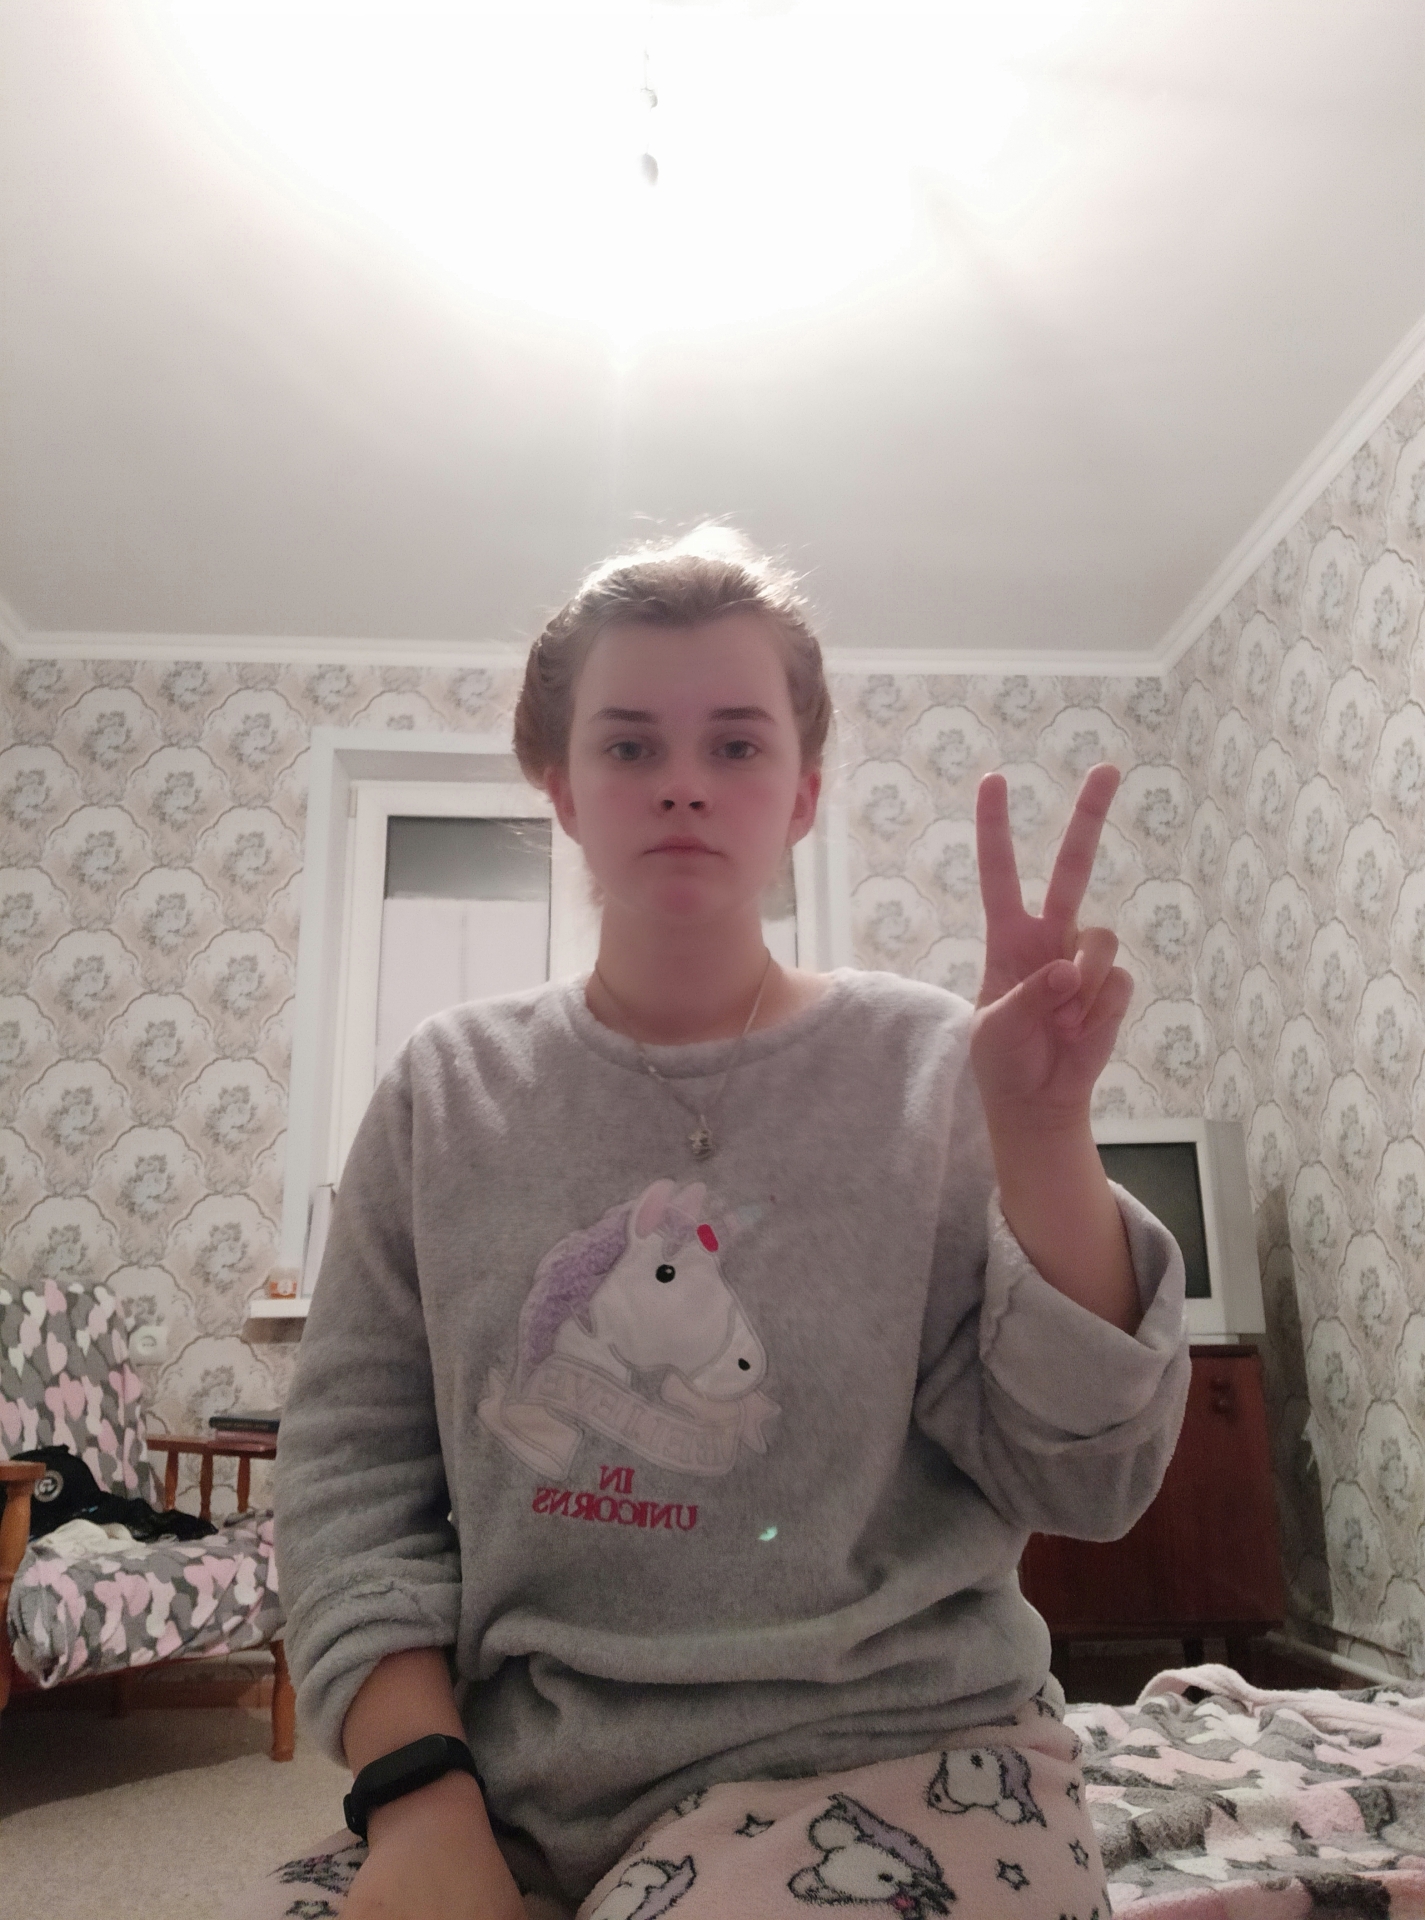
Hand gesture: peace